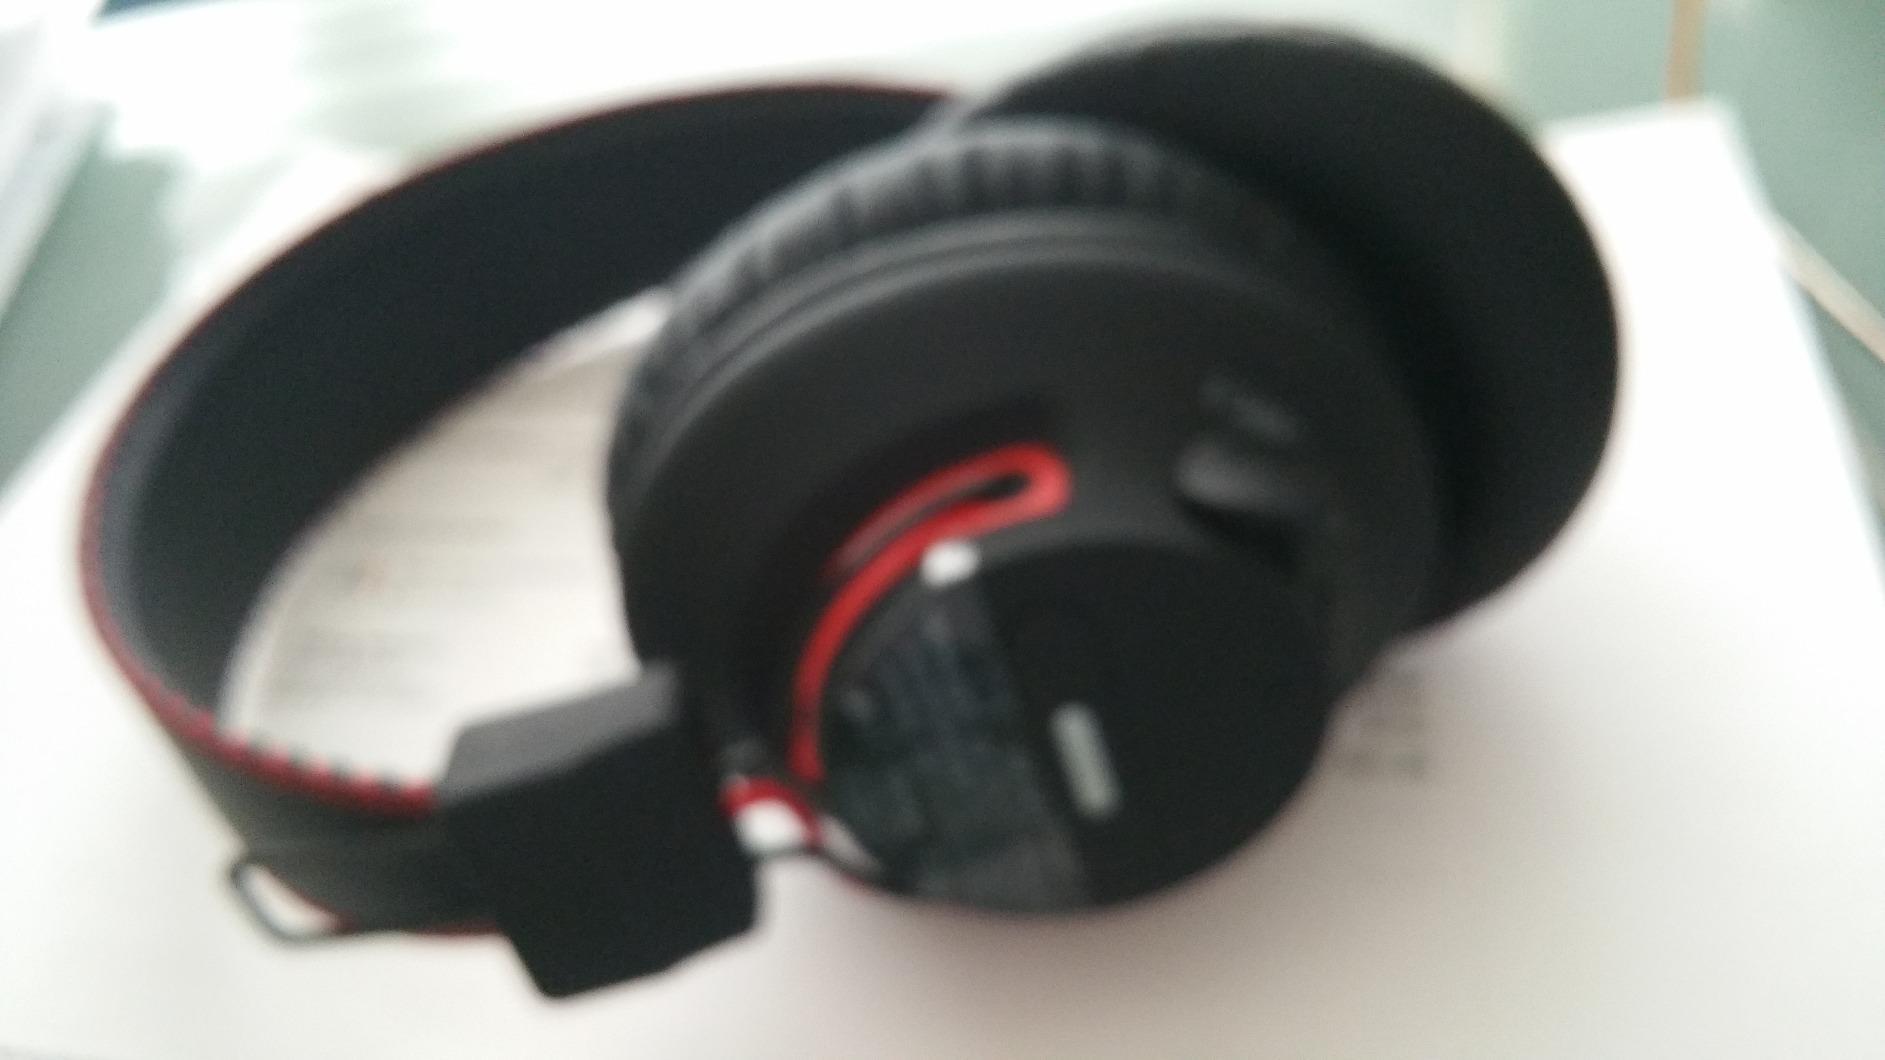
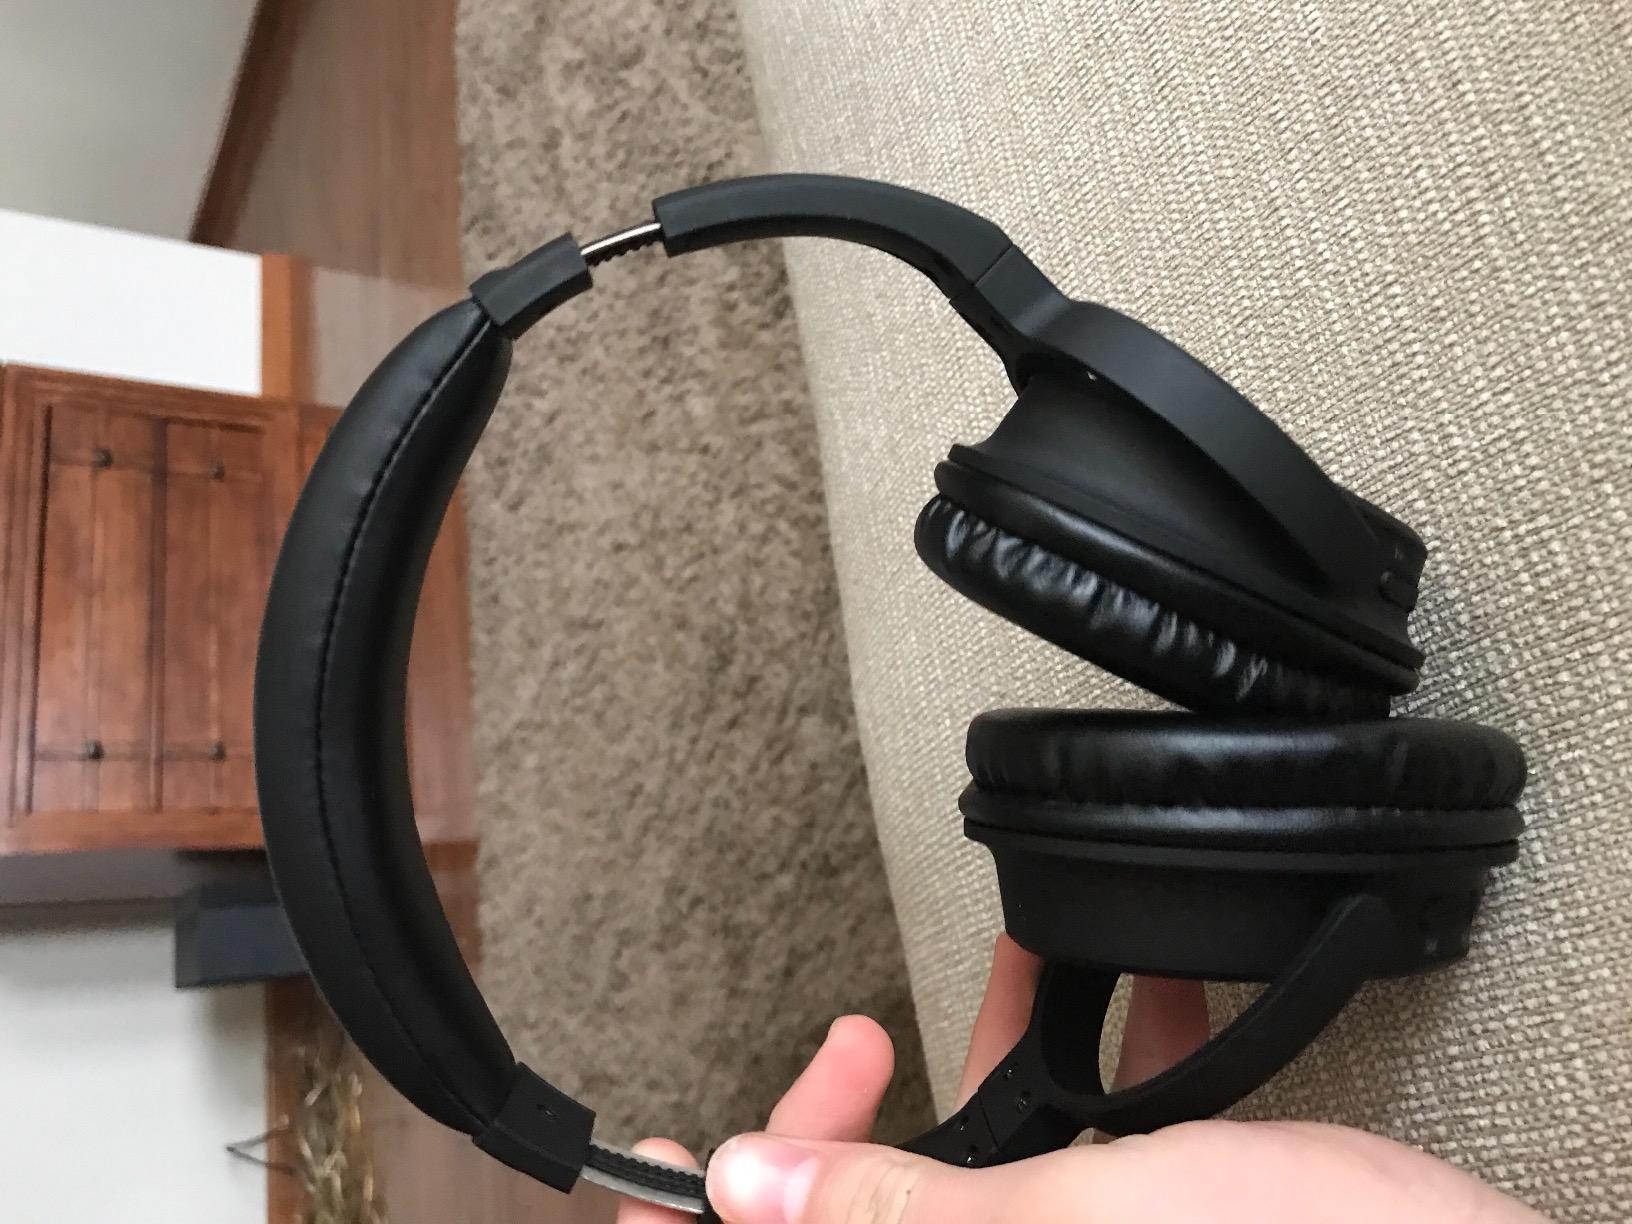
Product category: headphones
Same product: no